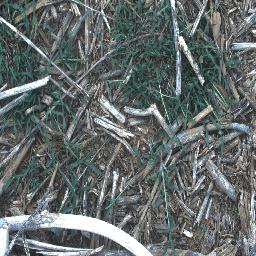
Label: negative